BRIXMIS

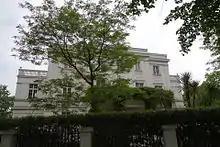
The former residence from 1958–1990 in Potsdam in 2014

BRIXMIS maintained a permanent presence in its nominal home, the Mission House in Potsdam, East Germany, but its actual headquarters and operational centre were in West Berlin. These were located in London Block, a part of the Olympic Stadium complex which housed the military government of the British Sector of Berlin. The original Potsdam Mission House at Wildpark was in fact damaged during anti-British disturbances in 1958, and a new one (34 Seestrasse, near the Glienicke Bridge) was provided by the Soviet authorities, together with a sum of money in reparation.